Chinese input method

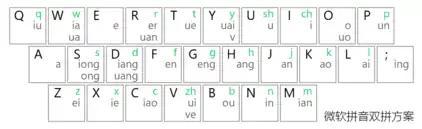
The Microsoft pinyin 2003 shuangpin scheme.

Shuangpin, literally dual spell, is a stenographical phonetic input method based on hanyu pinyin that reduces the number of keystrokes for one Chinese character to two by distributing every vowel and consonant composed of more than one letter to a specific key. In most Shuangpin layout schemes such as Xiaohe, Microsoft 2003 and Ziranma, the most frequently used vowels are placed on the middle layer, reducing the risk of repetitive strain injury.